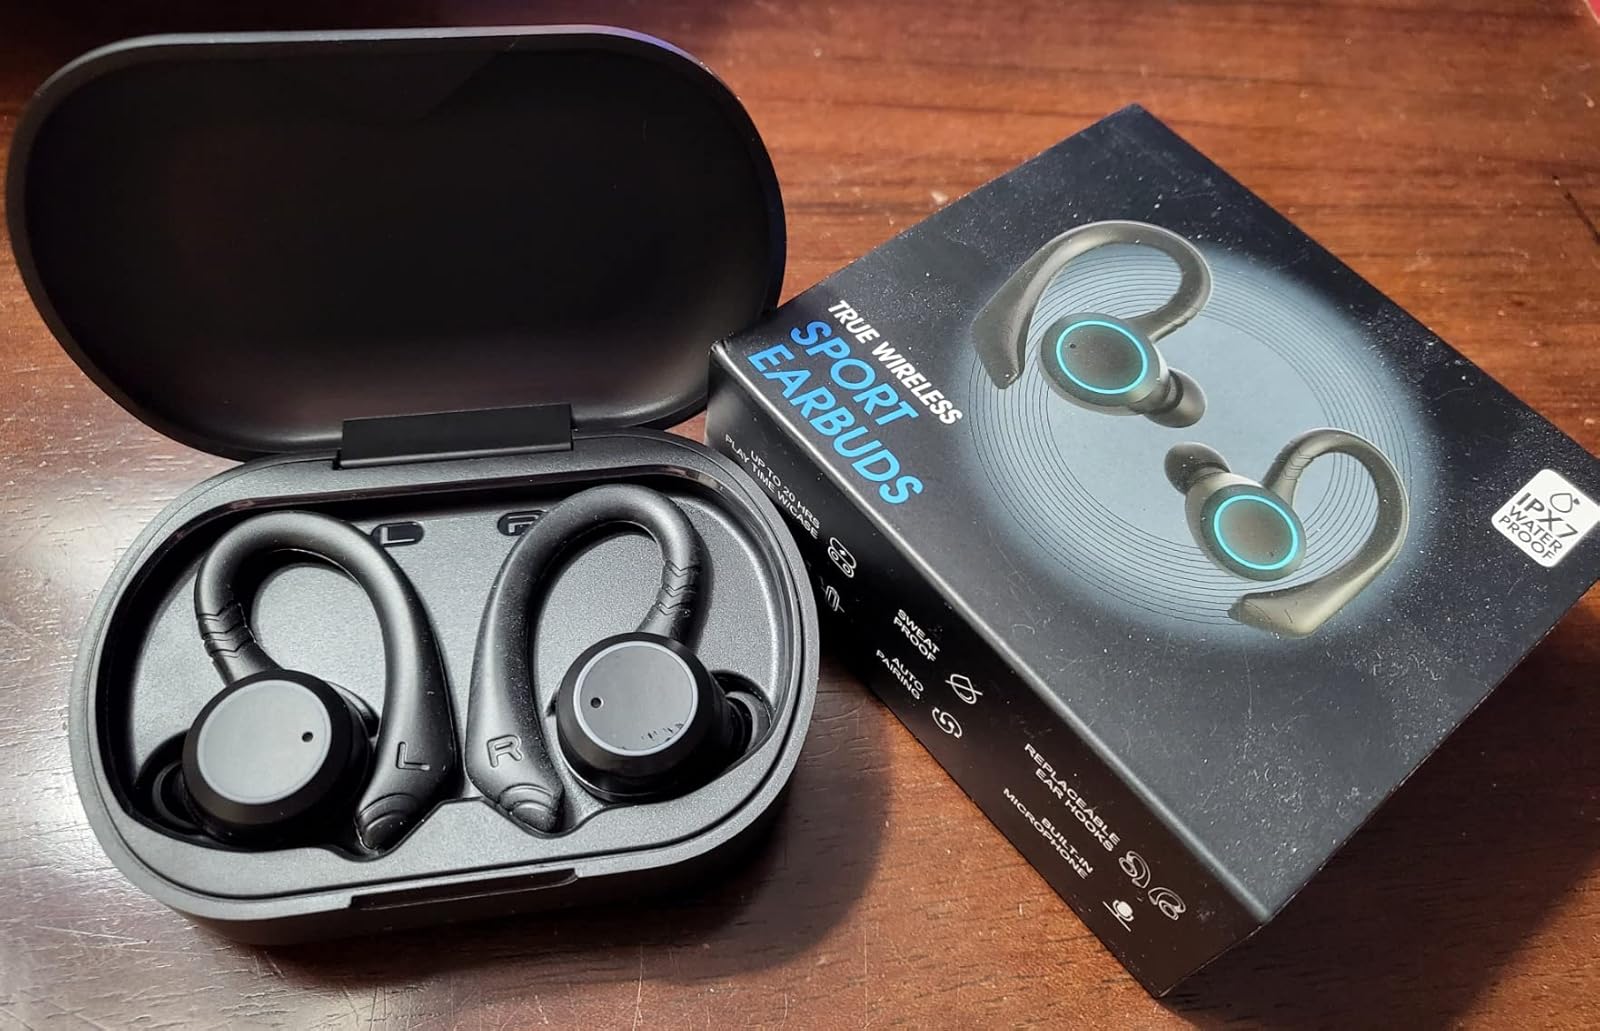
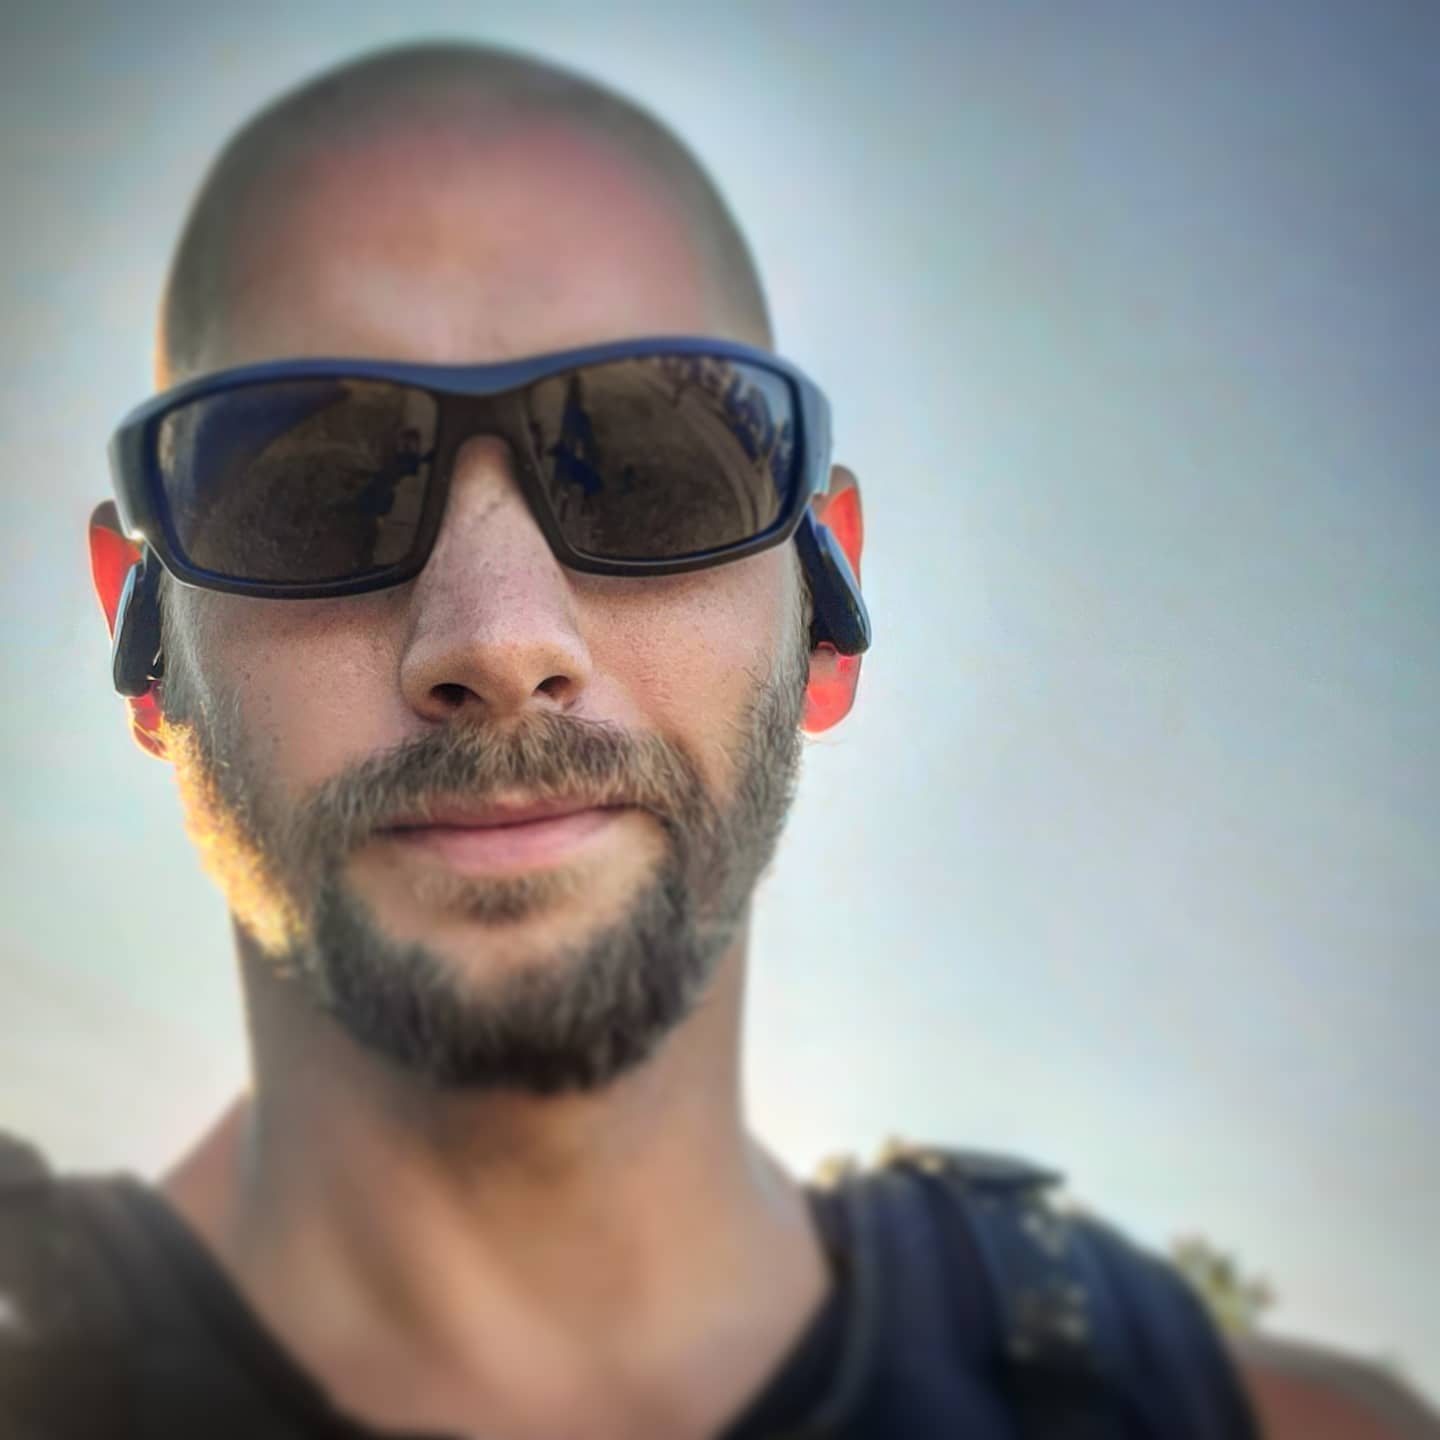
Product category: earbuds
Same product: no